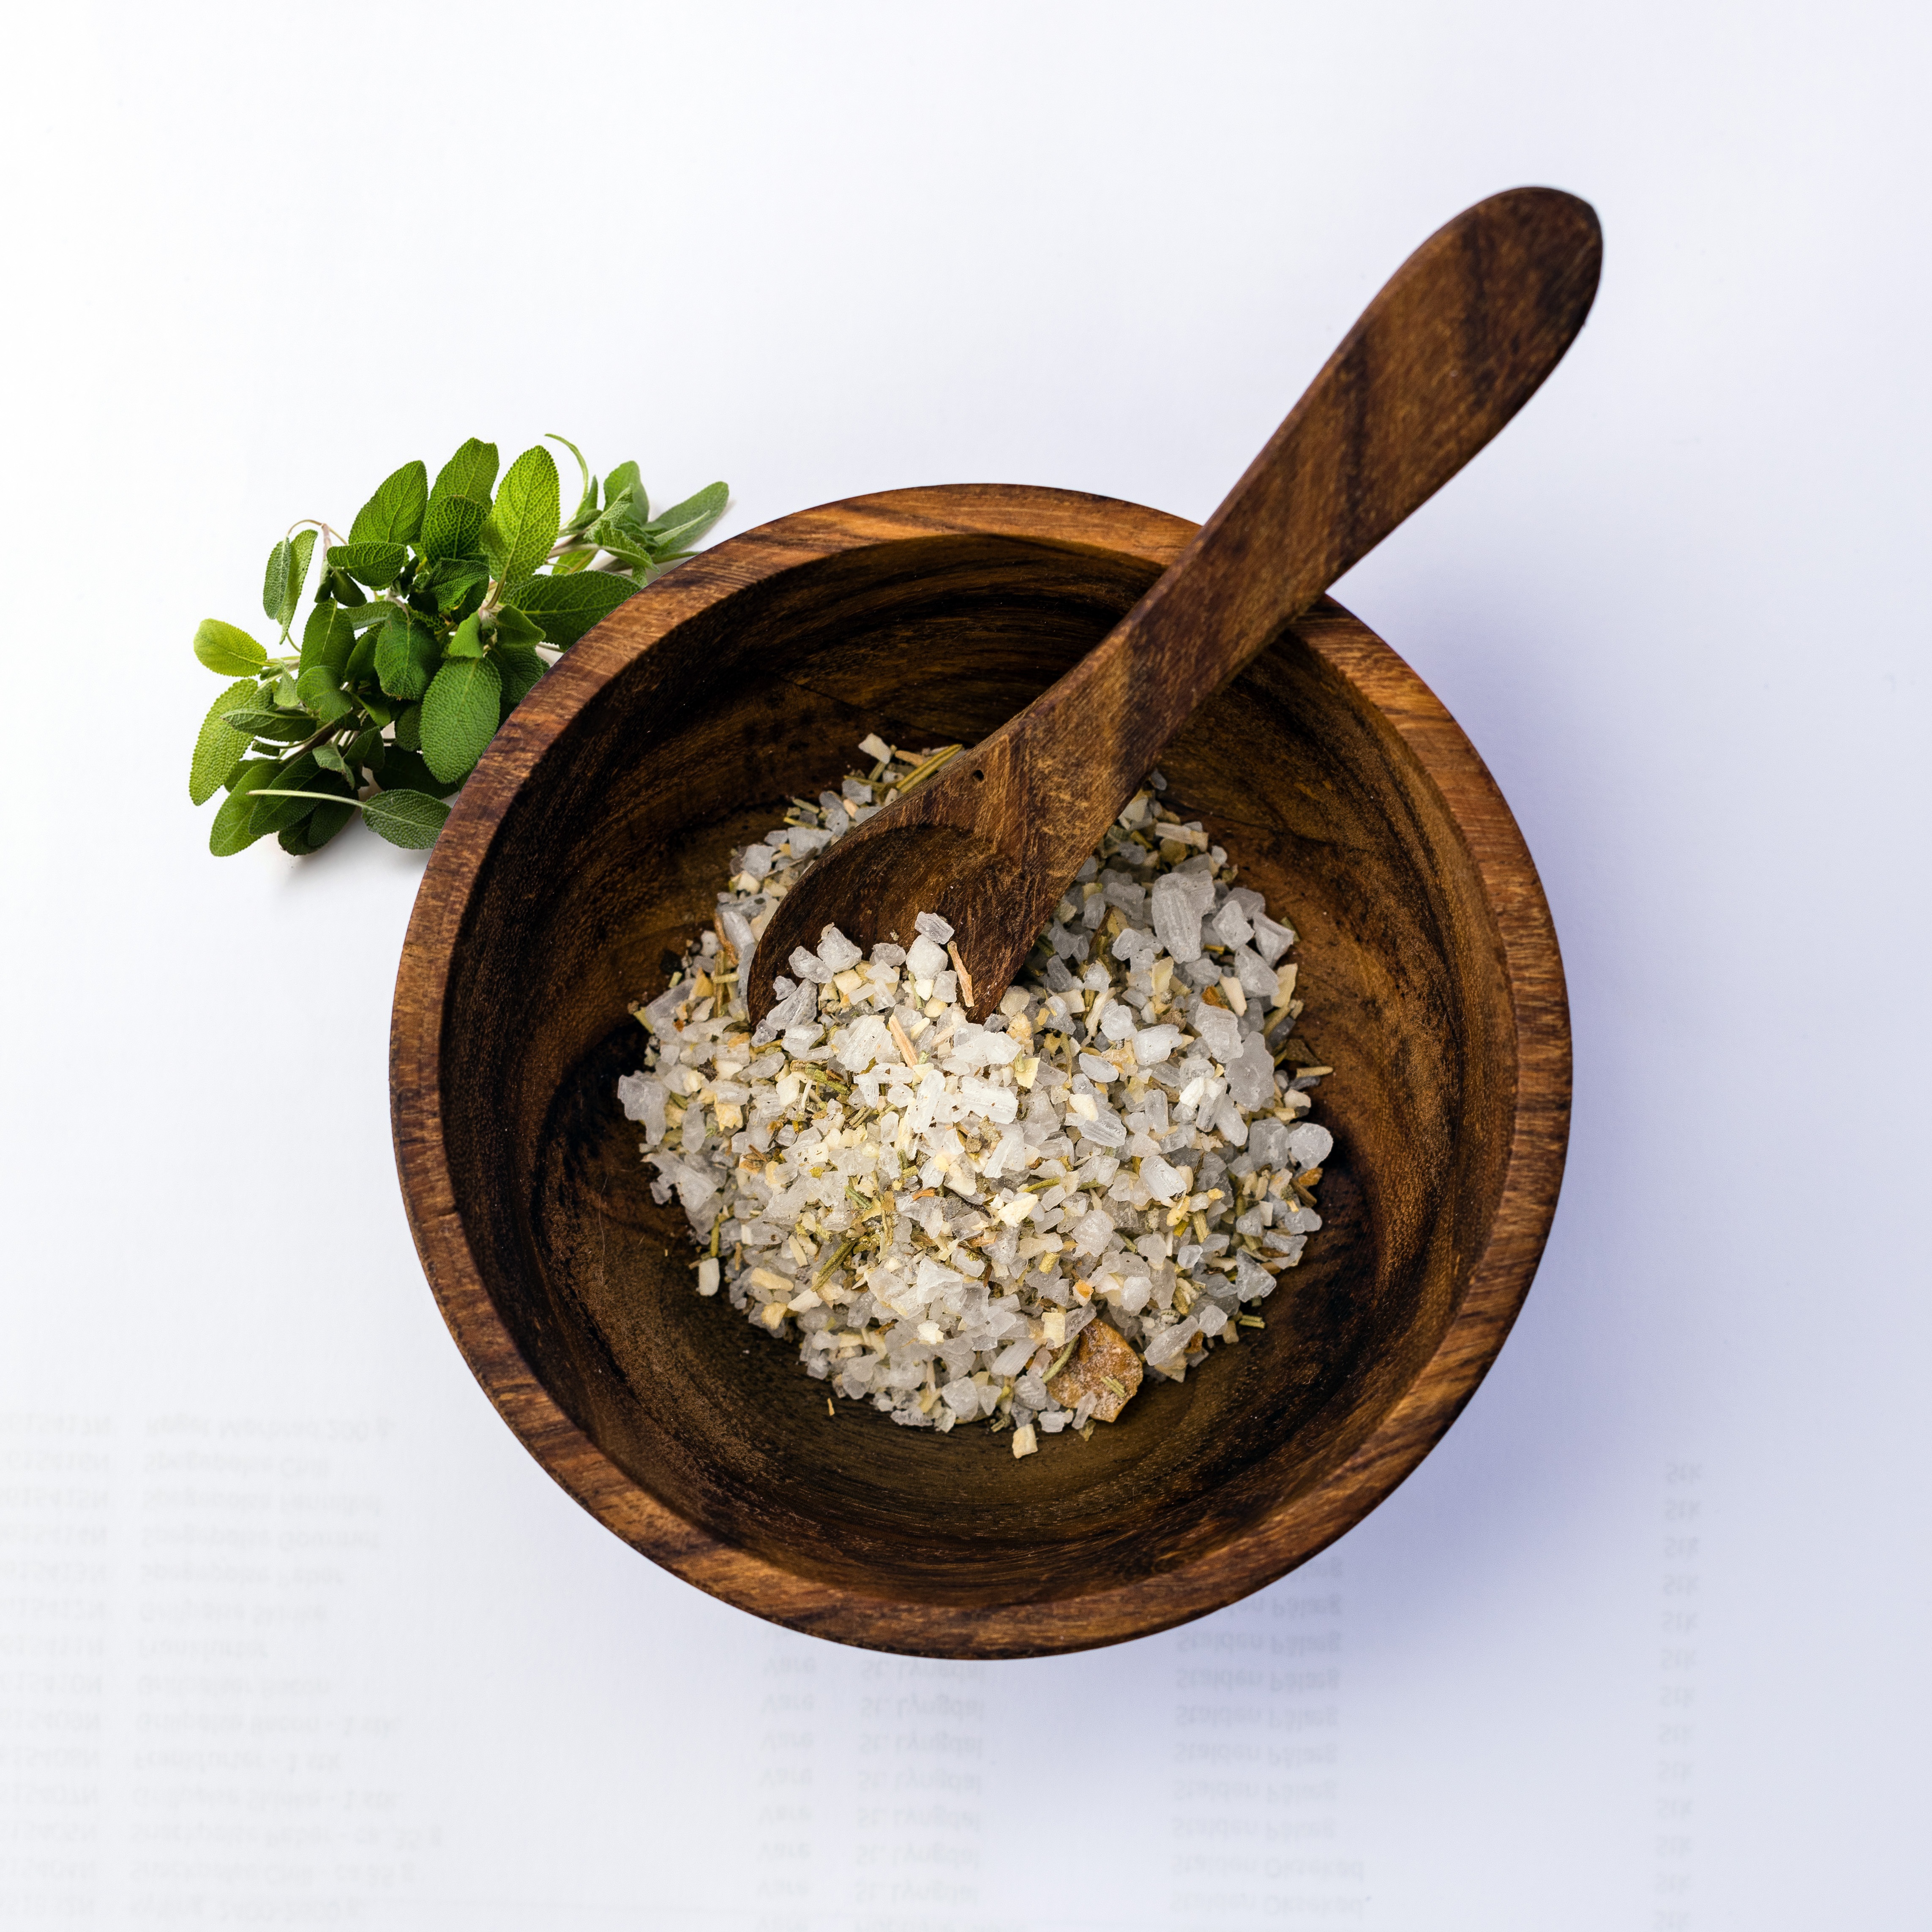
bowl, food, herb, produce, salt, coconut, spices, flavor, happen